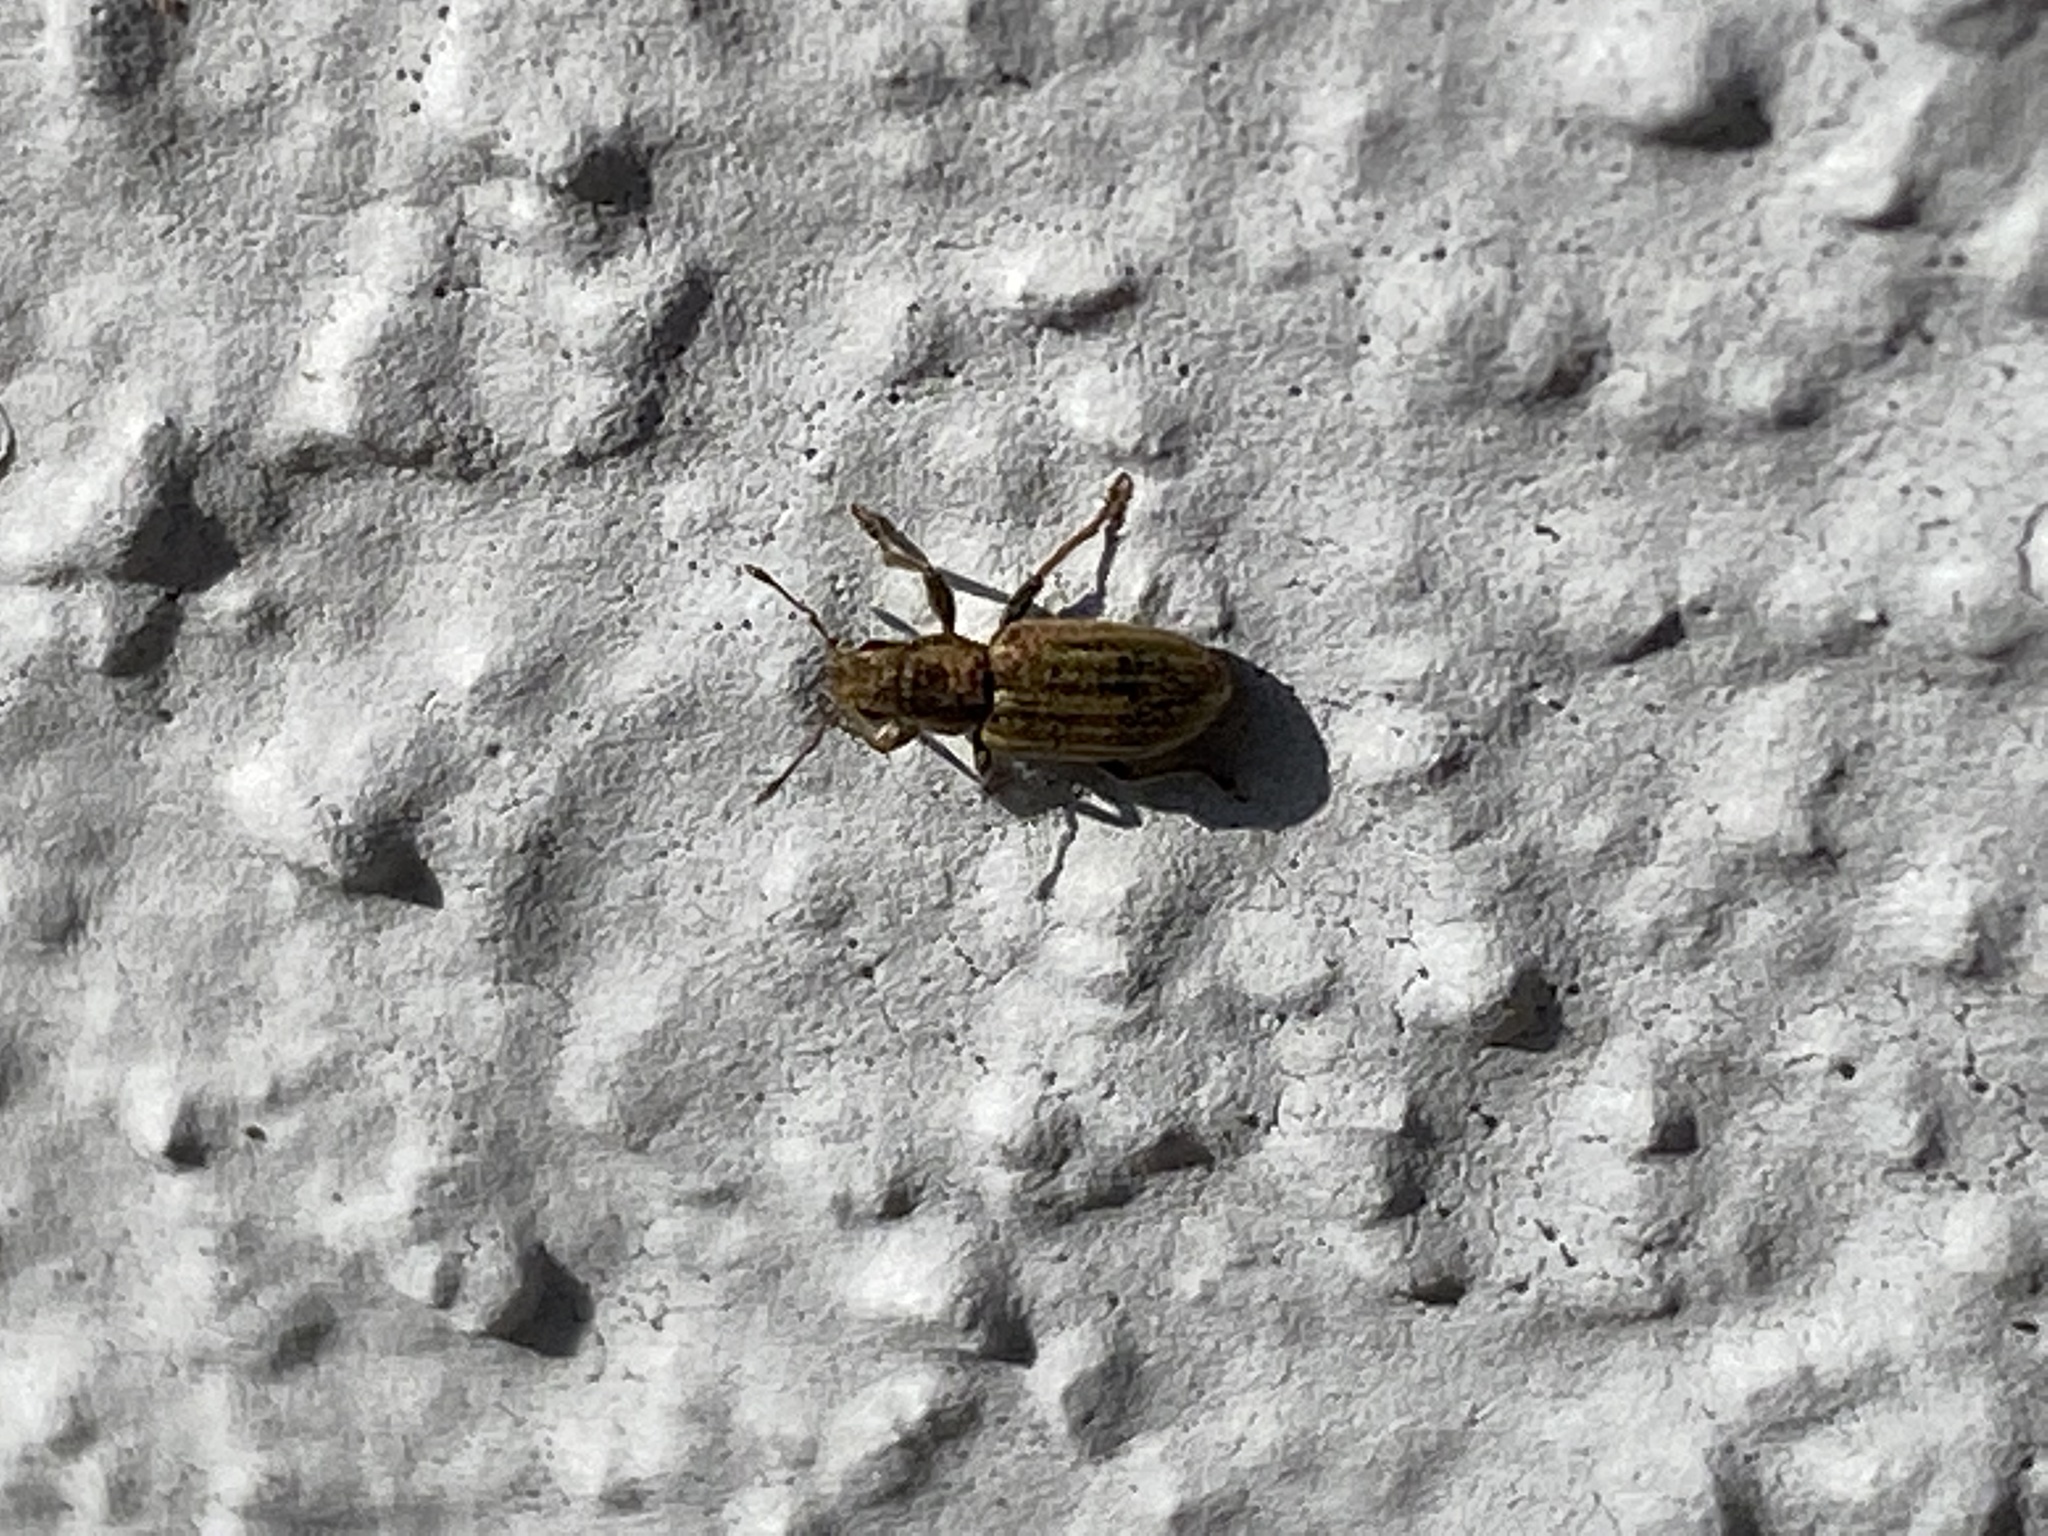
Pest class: pea_leaf_weevil